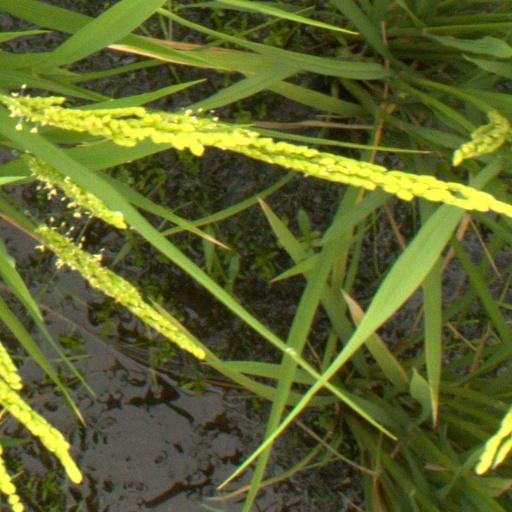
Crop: rice